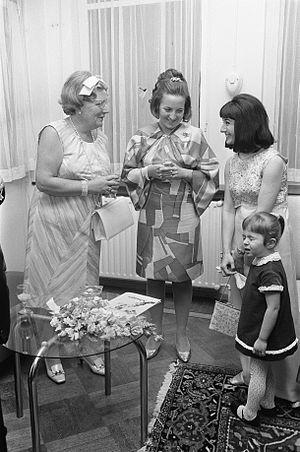
Susanna Mildonian, née en 1940 à Venise, est une harpiste belge.